Le déjeuner sur l'herbe: les trois femmes noires

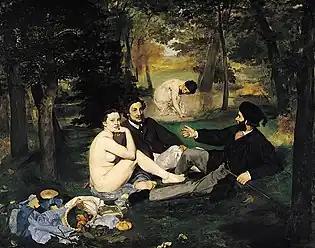
Manet, Edouard - "Le Déjeuner sur l'Herbe" (1863)

Thomas' "Le déjeuner sur l'herbe: Les Trois Femmes Noires" is unmistakably based on Édouard Manet's 1863 painting "Le Déjeuner sur l'herbe". Manet's piece, which caused extraordinary controversy at the time of its creation, exhibits two undressed women who are sitting comfortably with two formally dressed men at a picnic. While one of the nude women is crouched in the background, the three other subjects lounge in the foreground. The female subject in the foreground is looking out, meeting the gaze of the viewer. In Thomas' version of the painting, the three subjects in the foreground are all women of color who are fully clothed in colorful dresses with patterns reminiscent of the 1970s, and all three of the women's gazes confront the viewer. The woman in the background of Manet's scene is represented in Thomas' piece by a Matisse sculpture in front of which she positioned the models in the photograph taken in the MoMA sculpture garden. (Thomas often alludes to Matisse in her work.) In addition to these explicit allusions, the painting, along with many of Thomas' other pieces, is inspired by Dada, cubism, and the Harlem Renaissance.